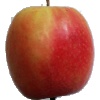
Label: apple_pink_lady